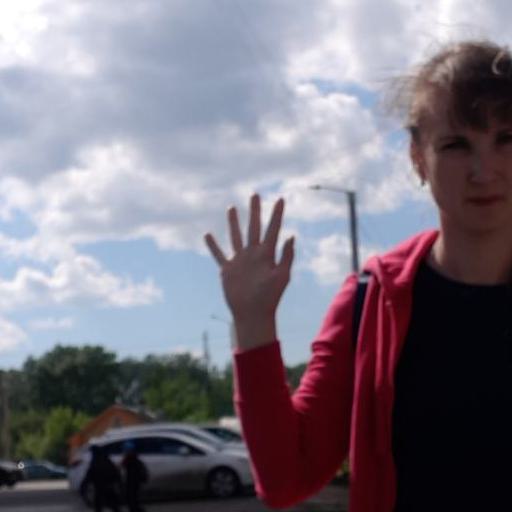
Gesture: palm